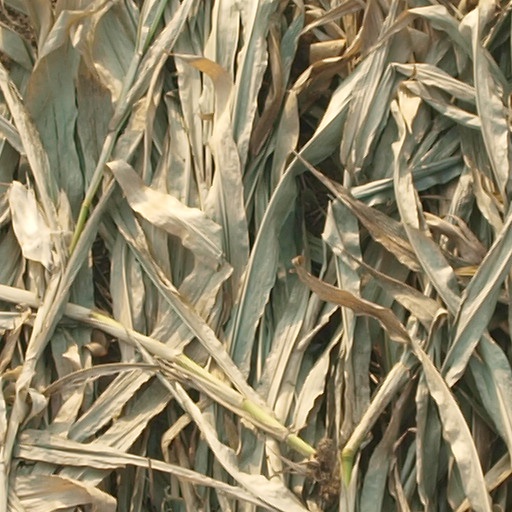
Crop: maize; corn